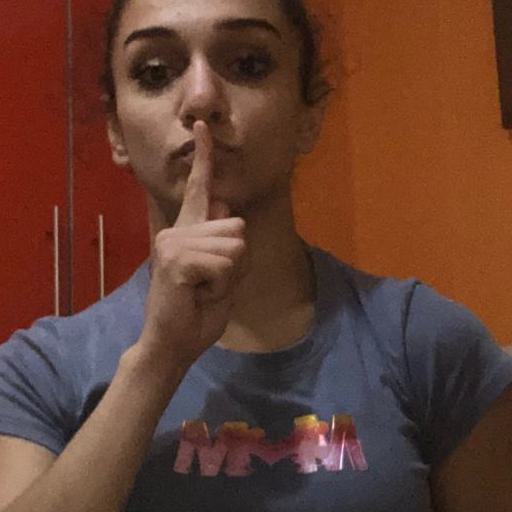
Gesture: mute